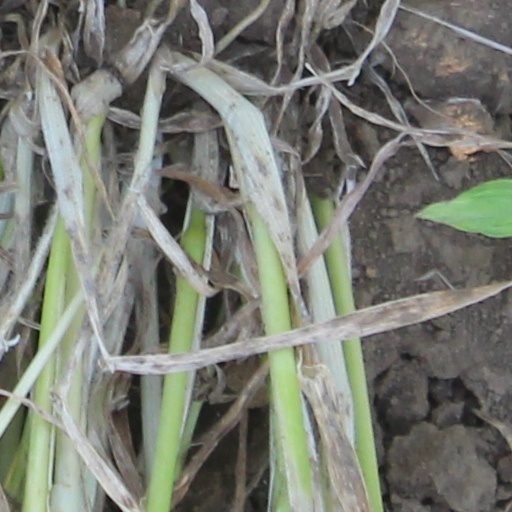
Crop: wheat